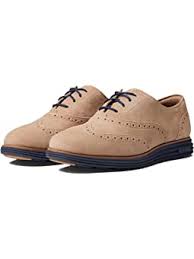
Label: Brogue